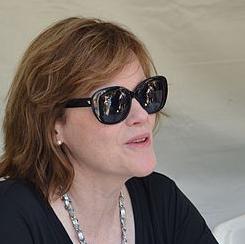
Age: 48